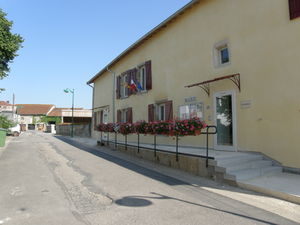
La mairie de Morelmaison